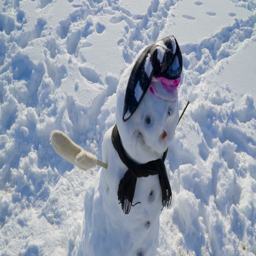
over the top view of the snowman with a bonnet on his head